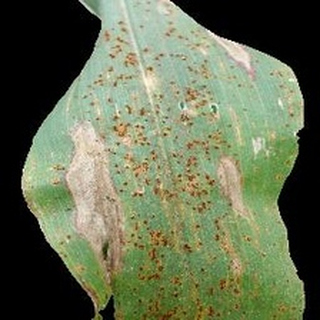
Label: corn_common_rust